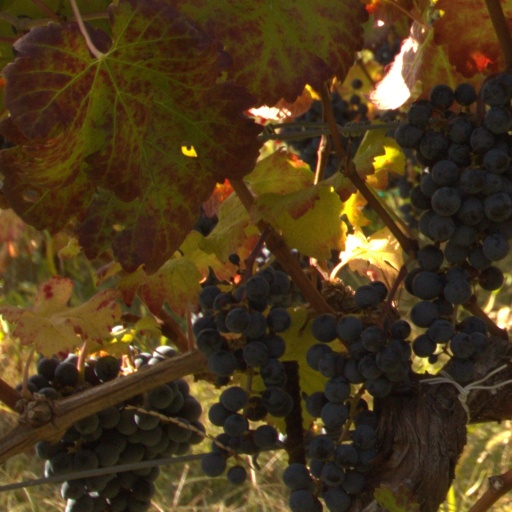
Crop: grape